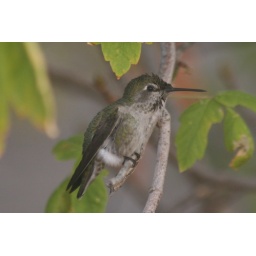
Female Anna's Hummingbird sitting in a tree next to the Environmental Center in Alviso, California.